Next Time the Fire

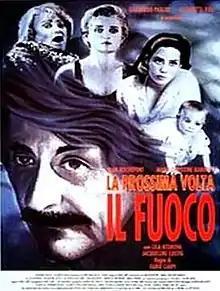
Film poster

Next Time the Fire is a 1993 Italian-French-Swiss drama film written and directed by Fabio Carpi.